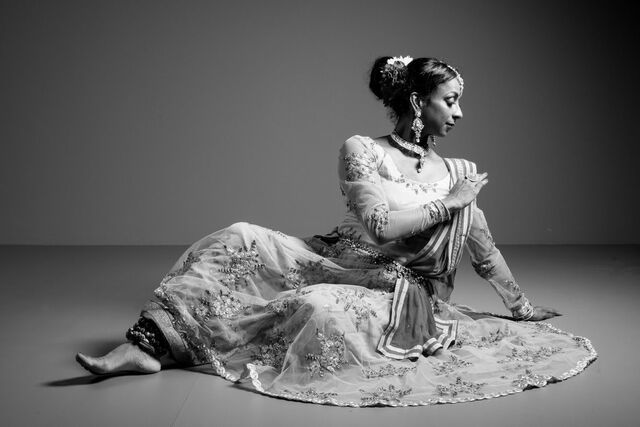
Dance form: kathak